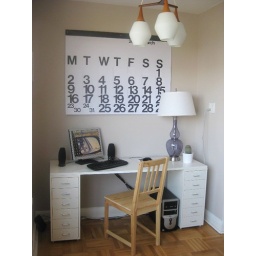
Got rid of the crappy table that was sitting here in favor of this desk. Also tackled the cord monster.